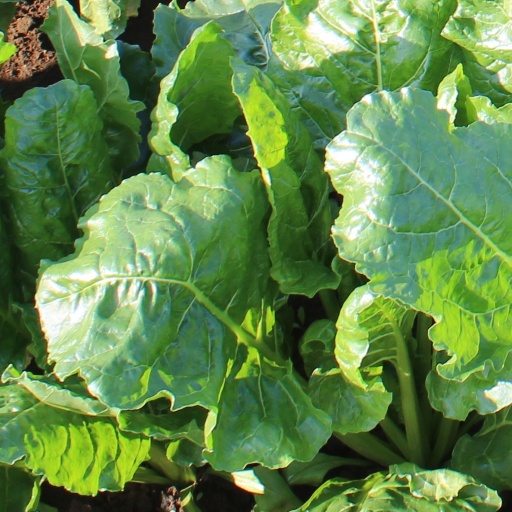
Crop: sugar beet